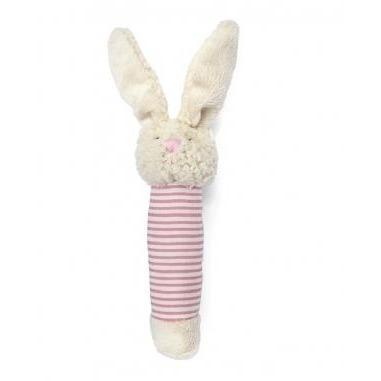
Bella Bunny Rattle
While hand squeaker toys have limited squeaks, these gorgeous baby rattles will never run out of rattle! And unlike squeakers, there's no toddler strength needed to produce the desired sound: babies will enjoy rattling these little softies as gently as they please.
Brand: Nana Huchy
Category: Baby & Toddler > Baby Toys & Activity Equipment > Baby Activity Toys > Rattles